Philip Dunning

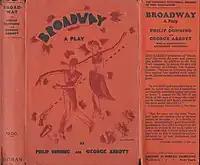
Broadway Dust Jacket

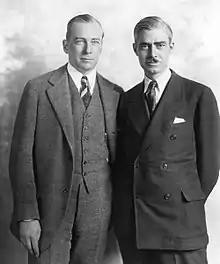
George Abbott and Philip Dunning (1928)

Dunning began his career at age 12 as an extra and a carnival magician, and enlisted in the Navy during World War I. President Woodrow Wilson having made up his mind to visit Europe, Dunning was assigned to the SS "George Washington" to keep the President's party and the officers and crew in a happy frame of mind. One of his shipboard hits was a farce called "Uncle Tom's Stateroom". The President enjoyed it and wrote his appreciation and signature on his program as a memento for Dunning. One of the acts, "Every Sailor", ran for 65 consecutive weeks in vaudeville after the war.